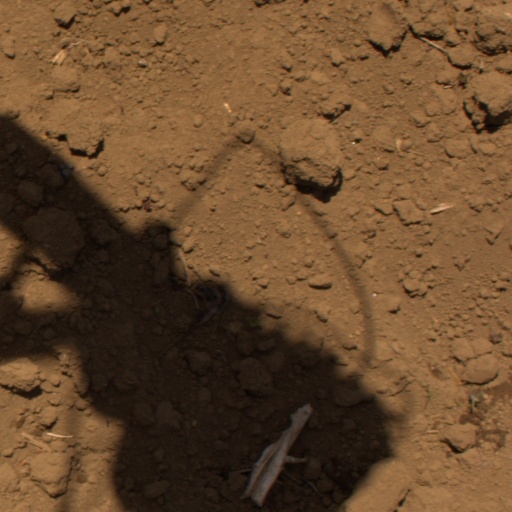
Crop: Jerusalem artichoke